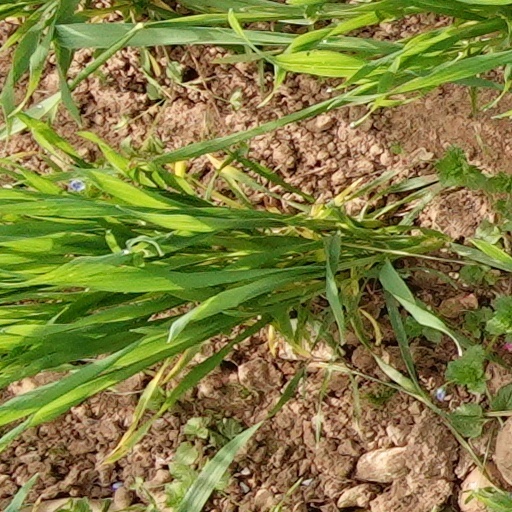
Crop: wheat